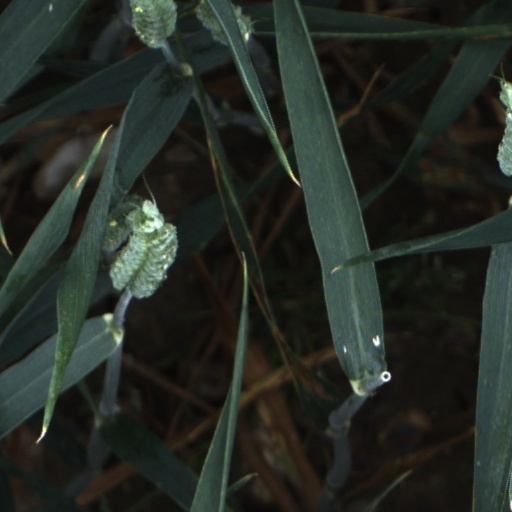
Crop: wheat